Liechtenstein Castle (Maria Enzersdorf)

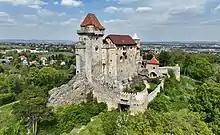
Liechtenstein Castle in Lower Austria

Liechtenstein Castle is a castle near Maria Enzersdorf in Lower Austria, bordering Vienna. It is on the edge of the "Wienerwald" (Vienna Woods). Liechtenstein (German for "bright stone") Castle is the eponymous ancestral seat and place of origin of the House of Liechtenstein, the ruling family of the Principality of Liechtenstein. The family owned the castle from the middle of the 12th century until the 13th century, and again from 1808 to the present.